Kayser–Fleischer ring

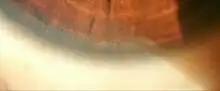
Diffuse illumination of cornea

As Kayser–Fleischer rings do not cause any symptoms, it is common for them to be identified during investigations for other medical conditions. In certain situations, they are actively sought; in that case, the early stages may be detected by slit lamp examination before they become visible to the naked eye.